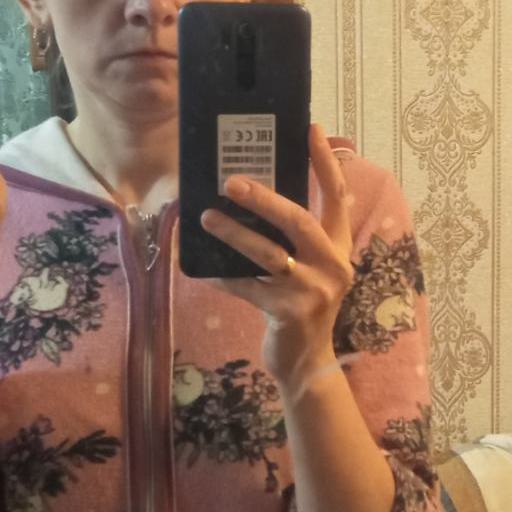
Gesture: no_gesture